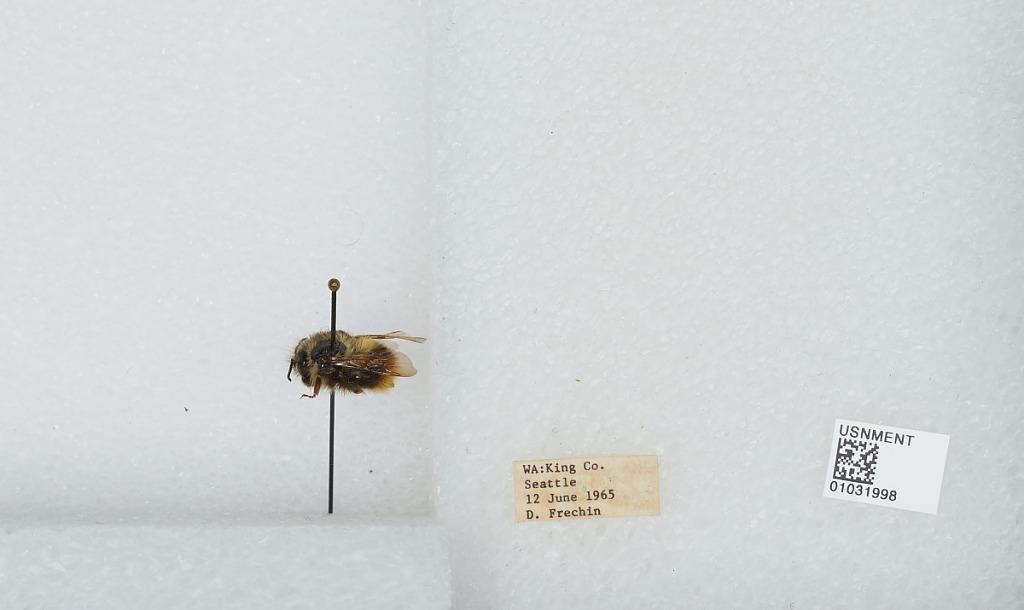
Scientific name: Bombus (Pyrobombus) mixtus Cresson
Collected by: D. Frechin
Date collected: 1965-6-12
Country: United States
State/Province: Washington
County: King
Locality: Seattle
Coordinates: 47.6097, -122.333